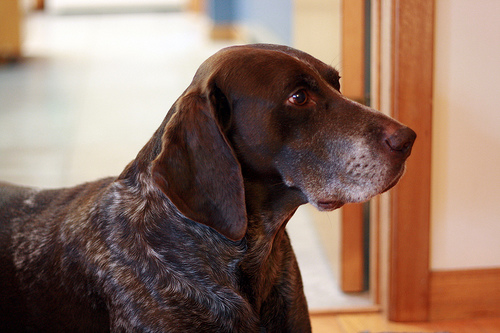
Animal: dog
Breed: german shorthaired